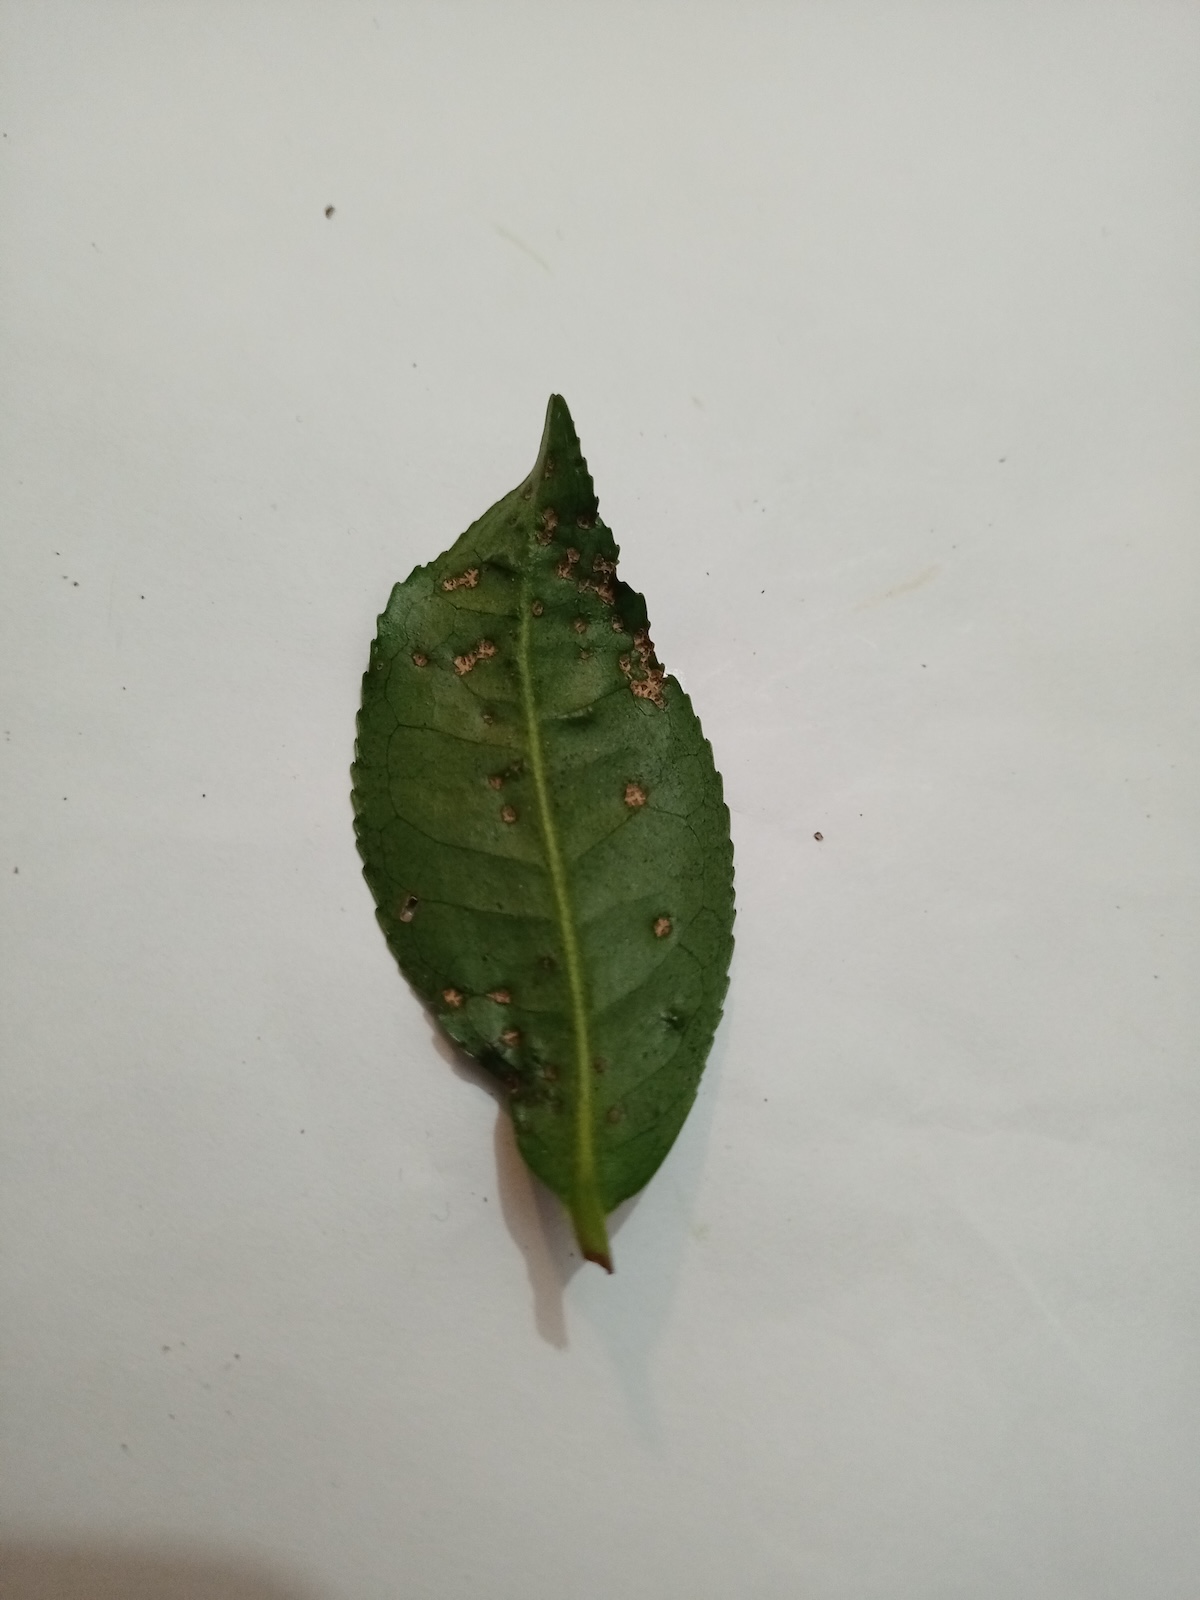
Label: Green mirid bug